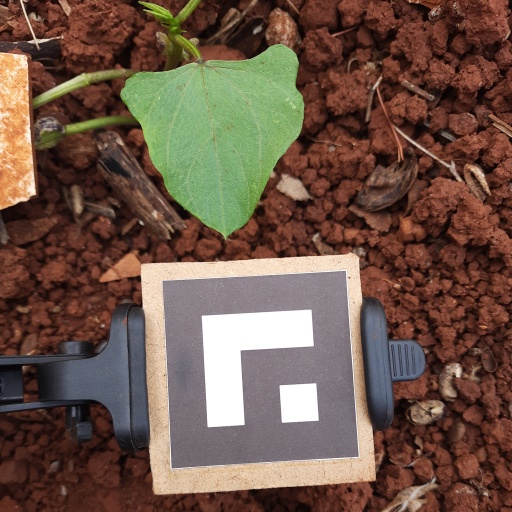
Observations: wavy surface, no eating holes, under shade